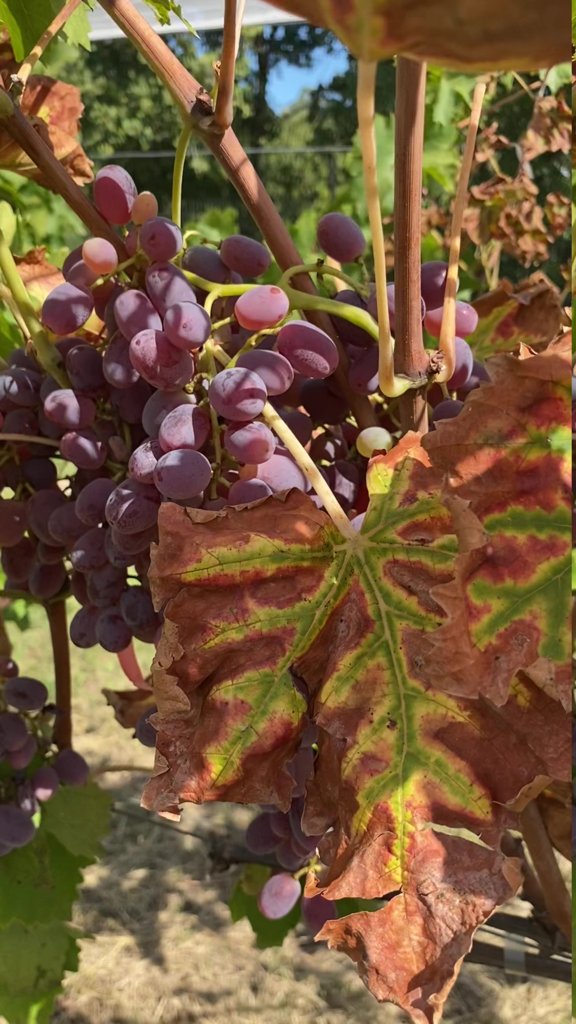
Berries visible: 89
Grape clusters: 2